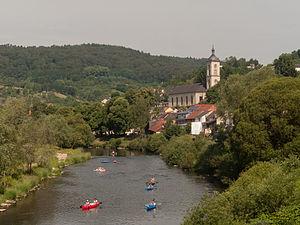
Bollendorf est une localité et commune allemandes situées dans l'arrondissement d'Eifel-Bitburg-Prüm du Land de Rhénanie-Palatinat.